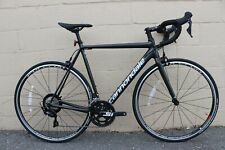
Vehicle type: Bikes